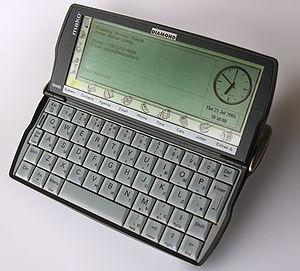
PSION est une marque de logiciels et de matériel informatique britannique. Elle a été créée par David Potter en 1980. Le sigle signifie Potter Scientific Inc. Or Nothing, car le nom Potter Scientific Inc. avait déjà été déposé par quelqu'un d'autre, mais dans l'esprit têtu de David Potter, ce serait "ça ou rien".